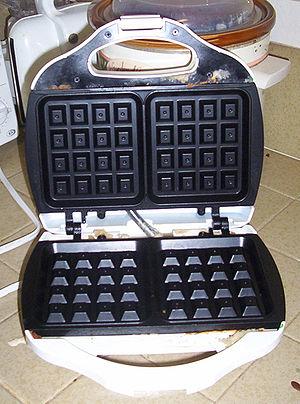
Le moule est connu depuis la plus haute Antiquité pour la transformation culinaire des produits alimentaires. C'est un récipient qui sert à préparer un plat, à confectionner un gâteau ou à égoutter le fromage en lui donnant une forme particulière.
Un moule à gaufres, ou gaufrier, est un ustensile domestique ou professionnel destiné à la préparation des gaufres. Il est constitué de deux plaques de métal articulées, entre lesquelles la pâte est placée, puis pressée pour être cuite. La face interne des plaques, sculptées ou moulées de motifs en creux, donne à la pâtisserie son décor et sa forme.
La pâtisserie désigne à la fois certaines préparations culinaires sucrées à base de pâte, l'ensemble des opérations pour leur confection, la boutique où se vendent ces préparations faites par un pâtissier ou par l'industrie agroalimentaire, ainsi que cette même industrie de transformation et de commercialisation de ces produits : gâteaux et tartes notamment.